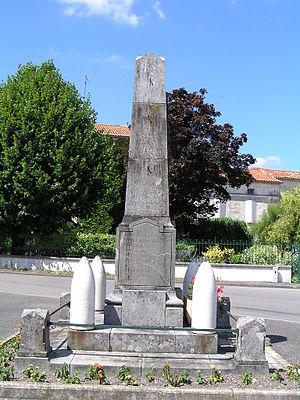
monument aux morts d' Ambleville ]
Ambleville est une commune du Sud-Ouest de la France, située dans le département de la Charente.